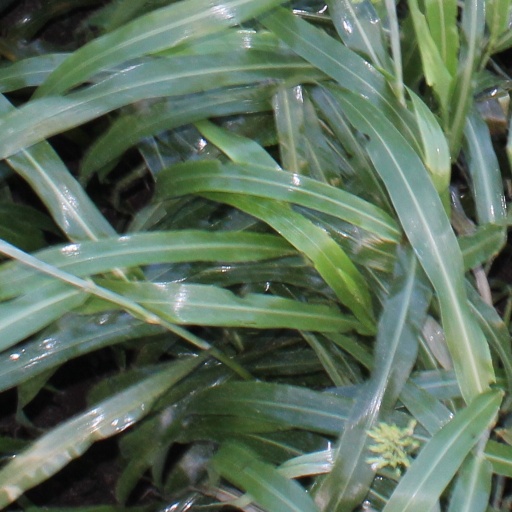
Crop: sorghum